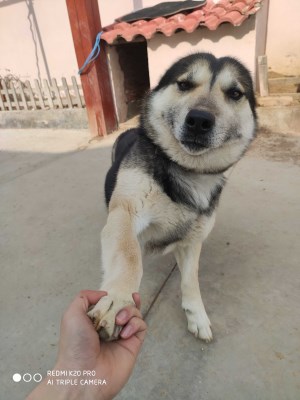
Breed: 3336-n000121-chinese_rural_dog